Hurricane Katrina (1981)

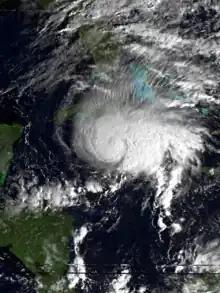
Hurricane Katrina shortly after peak intensity near landfall in Cuba on November 5

Hurricane Katrina was a late-forming tropical cyclone that impacted portions of the Greater Antilles and Bahamas in November 1981. The twenty-first tropical cyclone, eleventh named storm, and seventh hurricane of the 1981 Atlantic hurricane season, Katrina developed from an area of cloudiness in the western Caribbean Sea early on November 3. The initial tropical depression deepened slowly, and was upgraded to Tropical Storm Katrina on November 5. About six hours later, Katrina peaked with sustained winds of 85 mph (140 km/h). The storm made landfall along the south coast of Camagüey Province in Cuba early on November 6. Katrina quickly weakened to a tropical storm, before emerging into the Atlantic Ocean hours later. The system then accelerated northeastward and crossed the Bahamas late on November 6. Katrina dissipated late on November 7, shortly before merging with a frontal system.